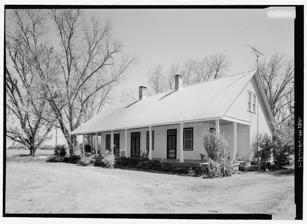
Building: Jones House (Melrose, Louisiana)
Country: United States of America
Year built: 1847
Historic house in Louisiana, United States United States historic place Jones House U.S. National Register of Historic Places Show map of Louisiana Show map of the United States Location 2648 Louisiana Highway 484 on Cane River Lake near Melrose, Louisiana Coordinates 31°35′00″N 92°57′41″W / 31.58333°N 92.96139°W / 31.58333; -92.96139 Area 1.1 acres (0.45 ha) Built 1847 Architectural style French Creole MPS Louisiana's French Creole Architecture MPS NRHP reference No. 93000937 Added to NRHP September 9, 1993 The Jones House , on Louisiana Highway 154 along Cane River Lake near Melrose in Natchitoches Parish, Louisiana , was built in 1847.  It was listed on the National Register of Historic Places in 1993. Its NRHP nomination states: The Jones House helps establish the significance of Natchitoches Parish as a center of the Creole style . It is particularly important for its three elegant mantel/overmantel ensembles, a feature found in only the most elegant and "upmarket" Creole houses in Louisiana. In this, it is in sharp contrast to the general trend in Natchitoches Parish of large, plain Creole houses with little in the way of intricate ornamentation. It is one of only two houses having mantel/overmantel ensembles. (The other is Melrose Plantation House , a National Historic Landmark .) Finally, it is the only known surviving house to have the lozenge shaped design so popular in Louisiana's French Creole architecture. References